John I, Count of Nassau-Siegen

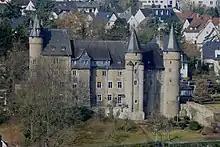
Herborn Castle. Photo: Marco Dienst, 2018.

John was invested with the by imperial vicar Wenceslaus of Bohemia on 27 July 1369. The county had been sold by the last count, , to the Electorate of Cologne, in 1368. The Electorate of Cologne, however, was and remained in possession of the county, and was able to effect the enfeoffment over it from Emperor Charles IV in 1371. John, involved in several disputes around this time, had to let his claims based on an earlier enfeoffment rest for the time being. However, Charles IV's son and successor, Roman King Wenceslaus, enfeoffed him with Arnsberg in Nuremberg in 1379, as a county that had rightfully and honestly accrued to him. John now also made attempts to assert his right and to take possession of the fief. This led to a feud, and although the circumstances of this feud are unknown, the settlements between Archbishop Frederick III and Count John in 1381, 1401 and 1404 prove that the latter was not able to seize the disputed county, but did oust the Electorate of Cologne from the joint ownership of the city of Siegen. John remained in sole possession of the city through these settlements. The archbishop, however, retained his right to Siegen as well as John did with his right to Arnsberg. Count Godfrey IV of Arnsberg had also ceded the office of Marshal of the Duchy of Westphalia to the Electorate of Cologne with his county. This office, and the right to fly the storm flag in Westphalia, had been granted to him by Roman King Louis IV. This very honourable prerogative carried with it the authority to ensure the preservation of the land peace and public safety in the name of the Emperor, to execute the imperial ban on disobedient persons and, finally, to assemble an armed force under the imperial banner against disturbers of the peace or outlaws. It is unknown how this right came to John, probably it was due to his claim to Arnsberg. What is certain, is that from 1392 onwards John granted his vassals, the , the right to fly this storm flag in the event that he did not go into the field in person.